Jaguar XK140

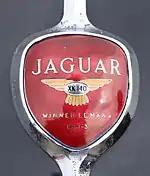
Boot emblem

The grille remained the same size but became a one-piece cast unit with fewer, and broader, vertical bars. The Jaguar badge was incorporated into the grille surround. A chrome trim strip ran along the centre of the bonnet (hood) and boot (trunk) lid. An emblem on the boot lid contained the words "Winner Le Mans 1951–3".